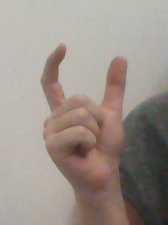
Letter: nun